Mangelia unifasciata

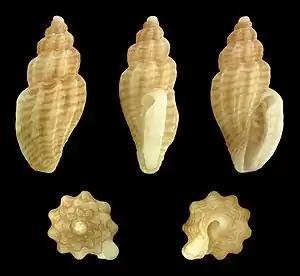
var. "galli"

The shell is oblong-ovate. The sutures of the spire are rather deep. The shell is longitudinally crossed by bold, sinuous ribs, interstices between the ribs latticed with conspicuous striae. The color of the shell is white, the striae are pale brown.